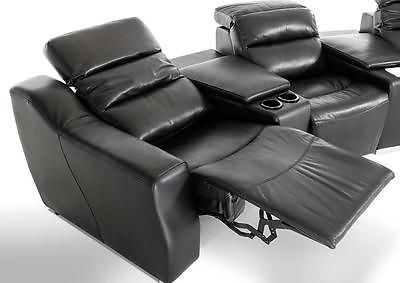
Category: sofa